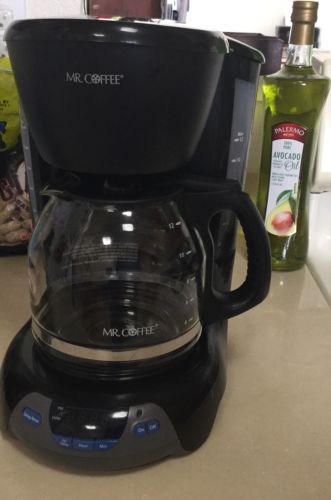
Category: coffee maker